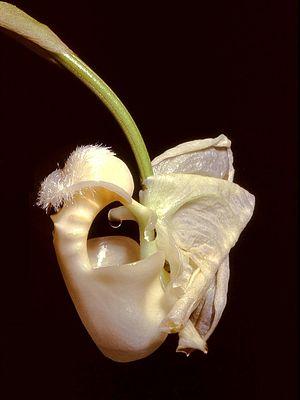
Stanhopeinae est une sous-tribu de plantes de la famille des orchidées.